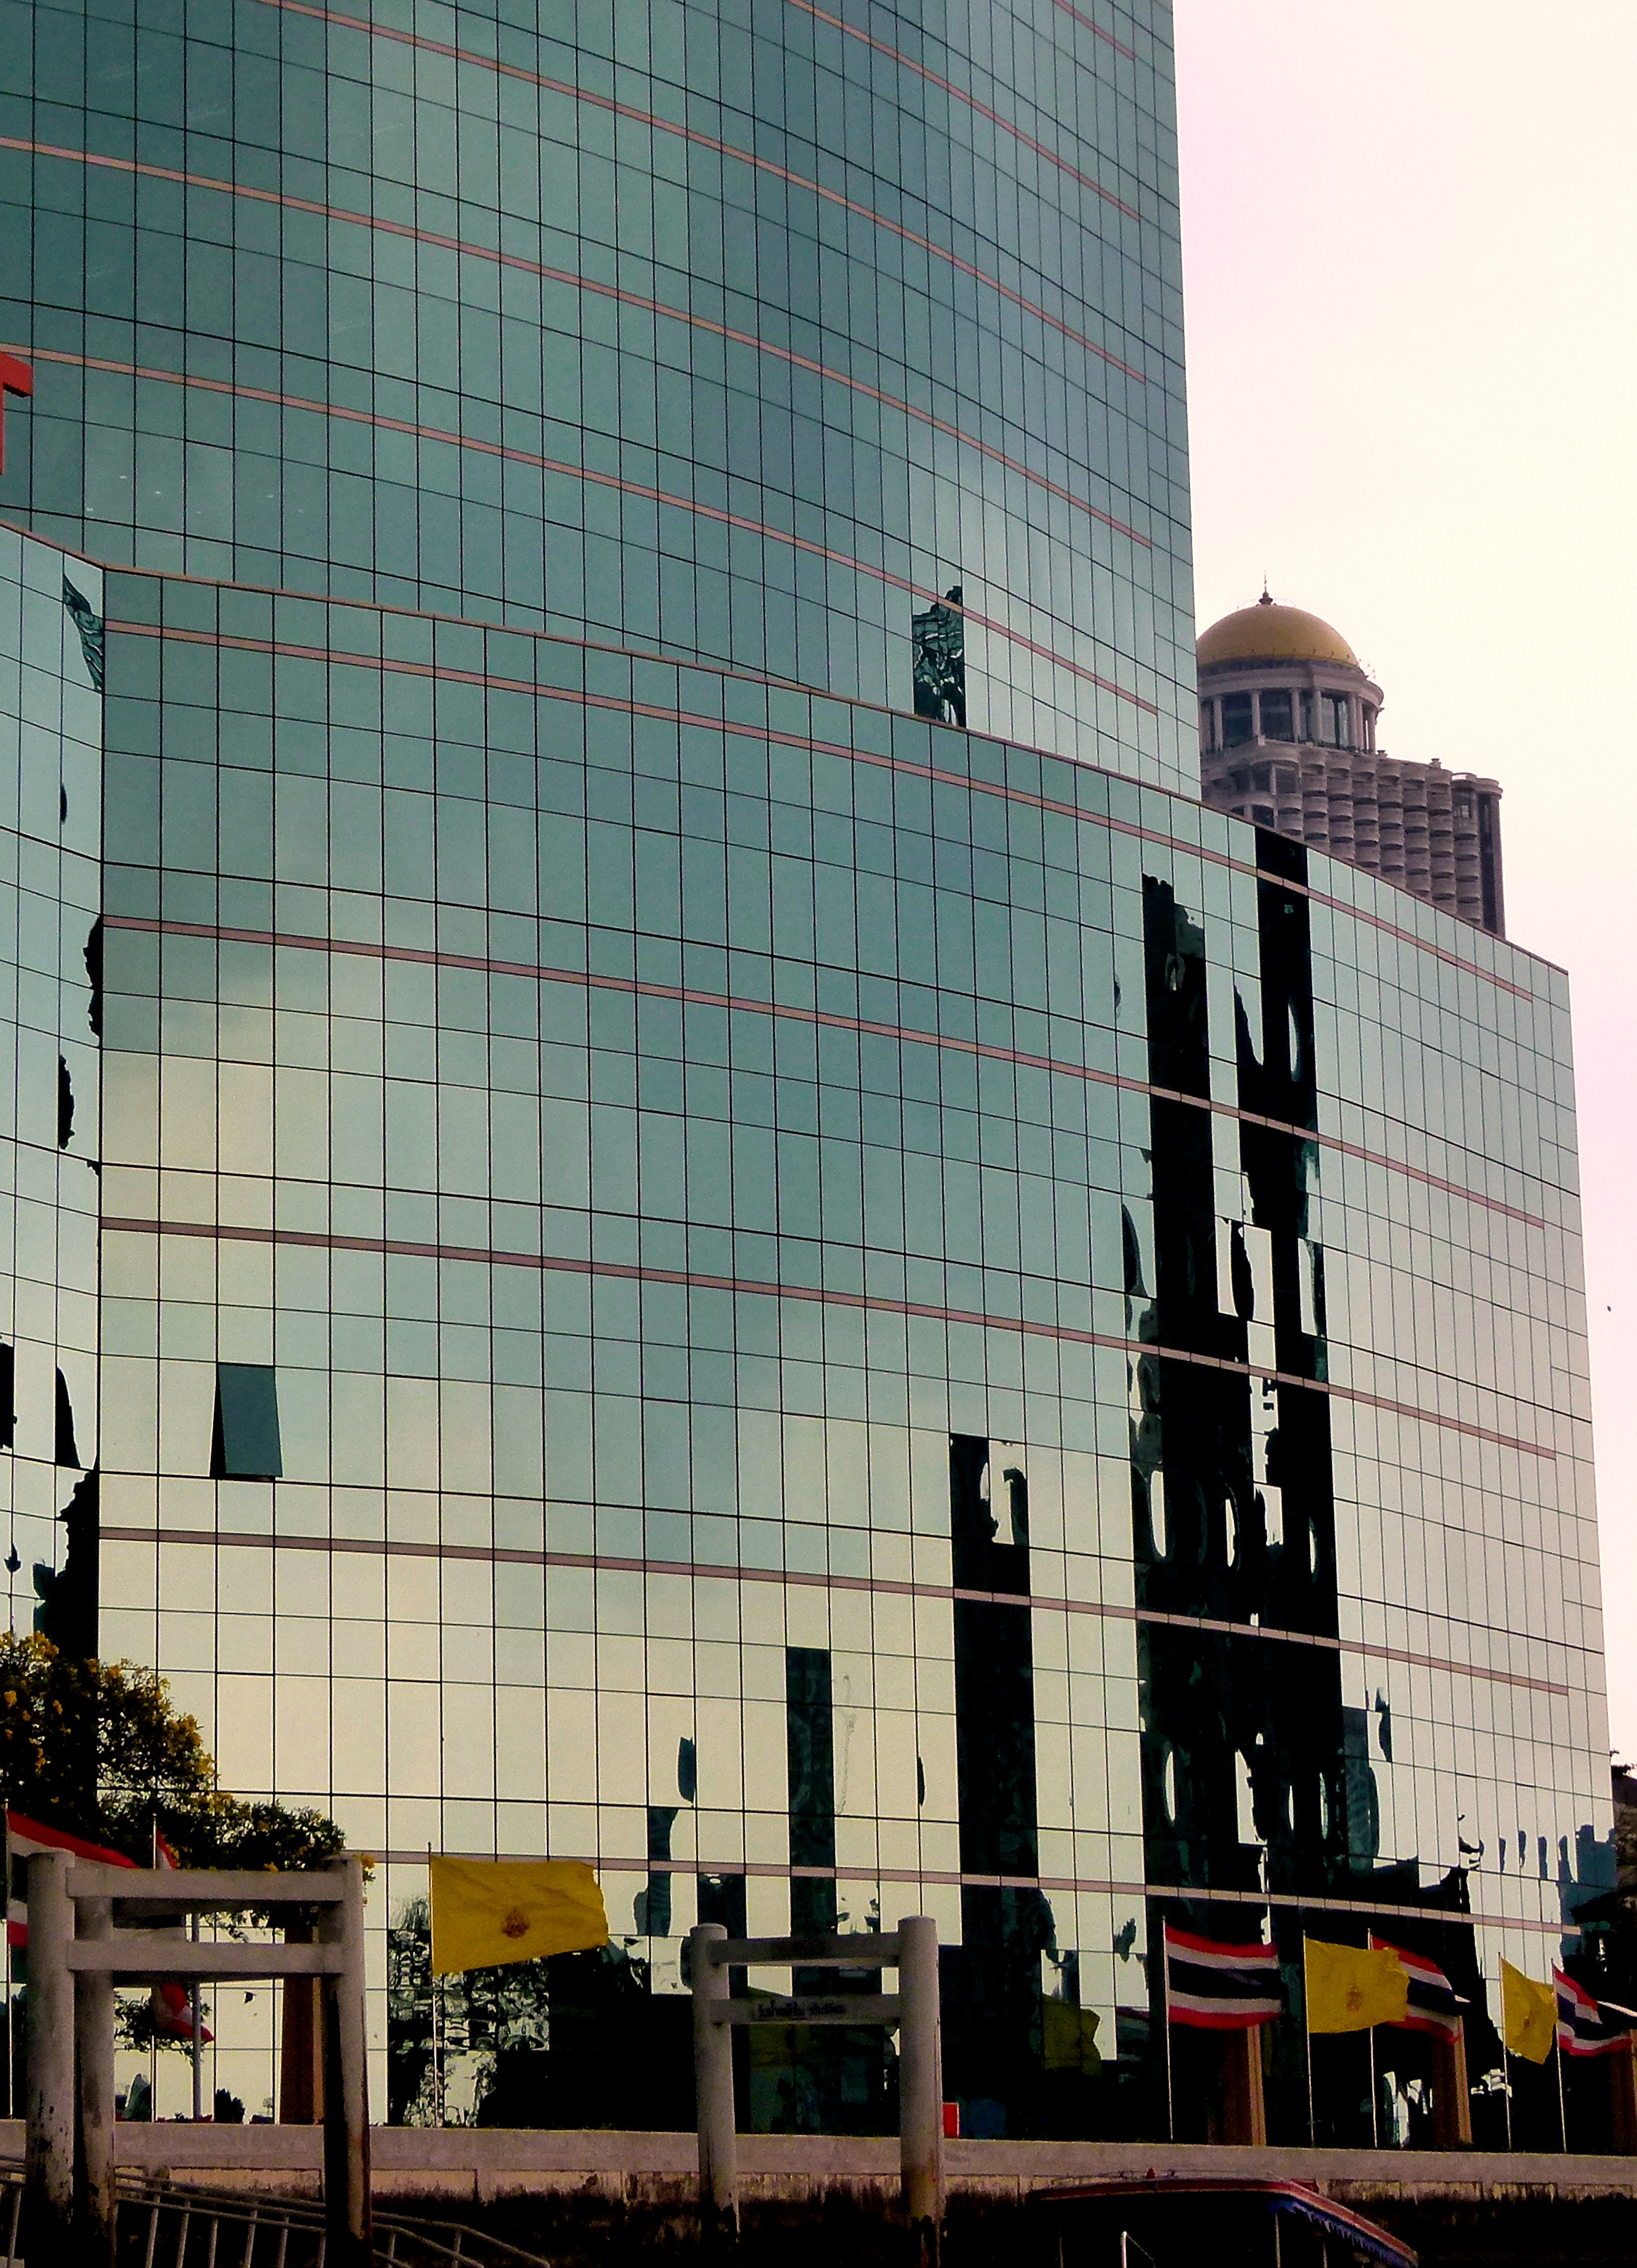
architecture, skyline, building, city, skyscraper, cityscape, downtown, asia, landmark, facade, tower block, thailand, bangkok, metropolis, urban area, human settlement, metropolitan area